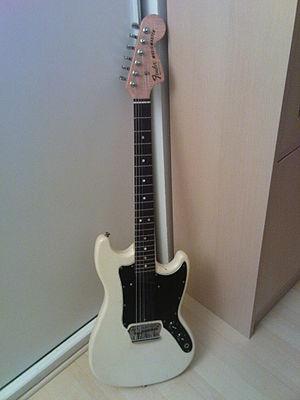
Fender Musicmaster de 1978
La Fender Musicmaster est un modèle de guitare électrique créé par la marque Fender dont la production débute en avril 1956. Ce nouvel instrument présenté dans la game Fender est destiné aux guitaristes débutants.